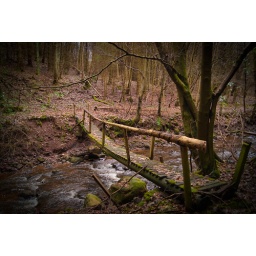
A rickety wooden bridge in East Lothian far off the beaten track.